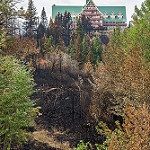
Label: forest